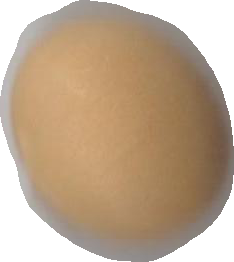
Variety: Grobogan